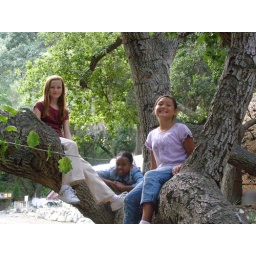
The girls in the tree